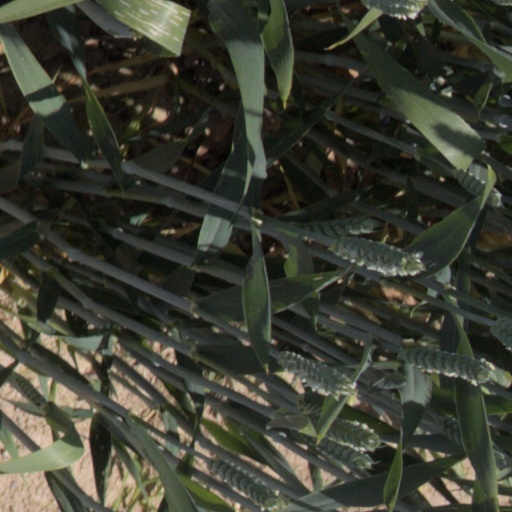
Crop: wheat